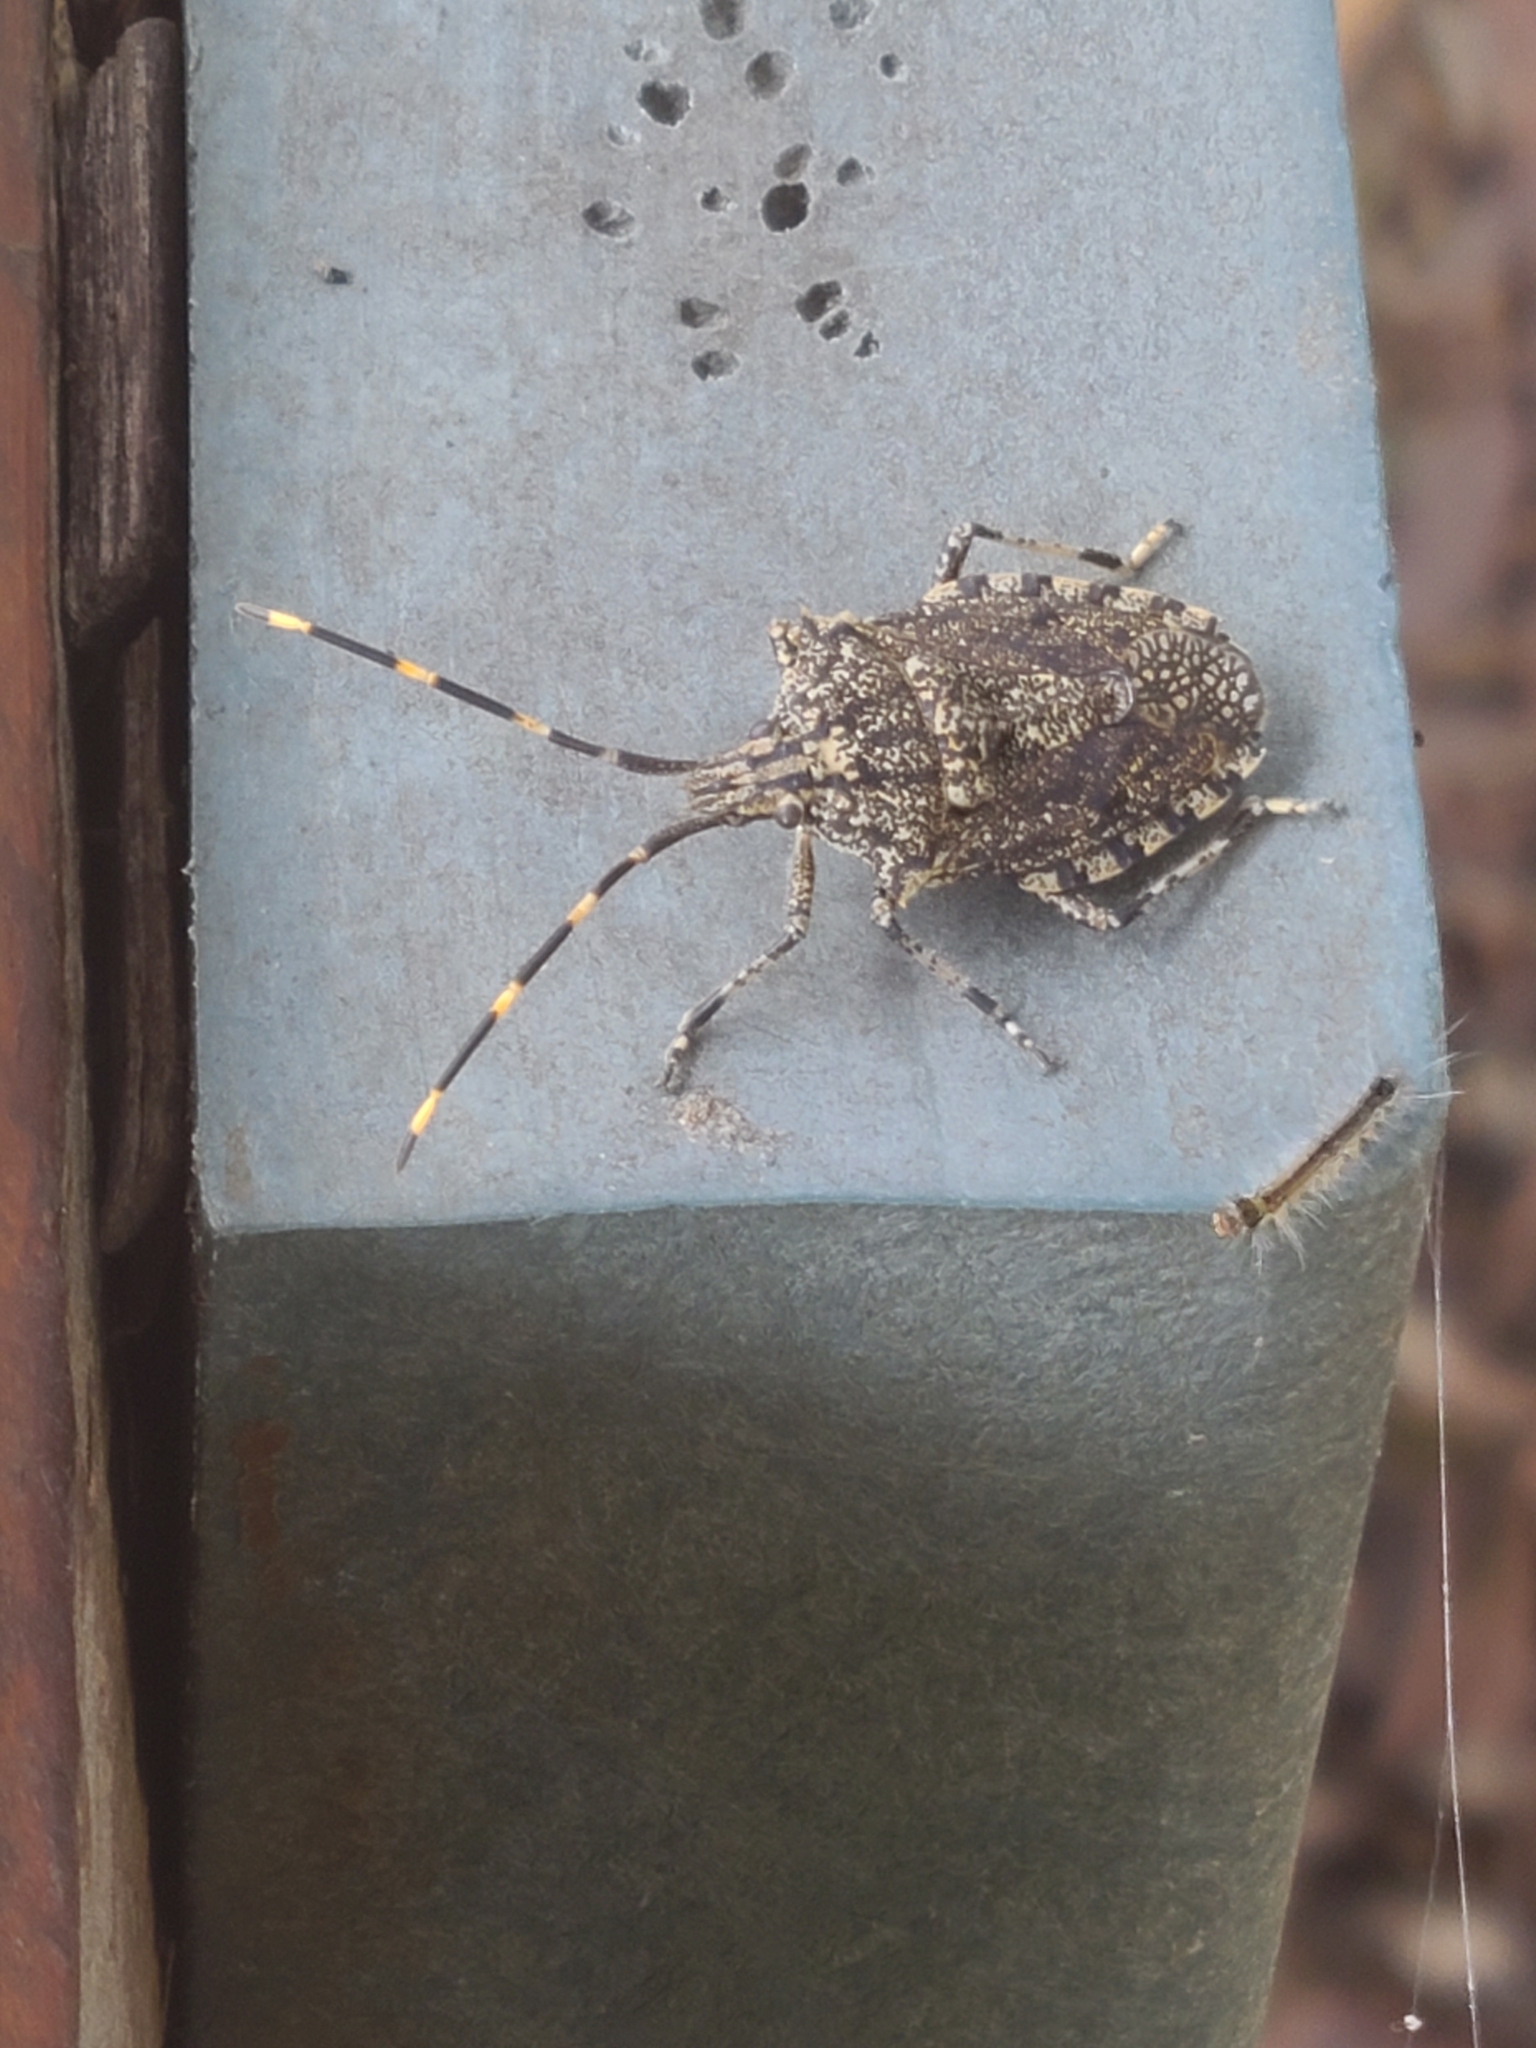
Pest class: stink_bug